Grafting (knitting)

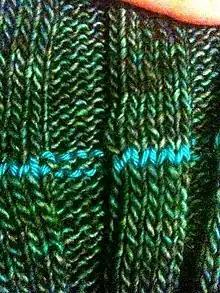
A close-up view of knitted grafting stitches

In knitting, grafting is the joining of two knitted fabrics using yarn and a needle in one of three types of seams: